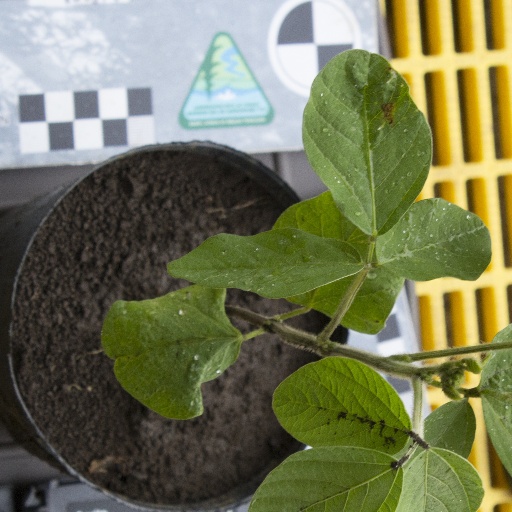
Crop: soybean